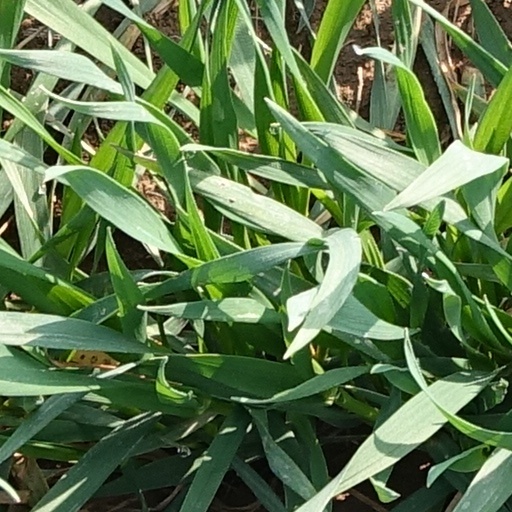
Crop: wheat